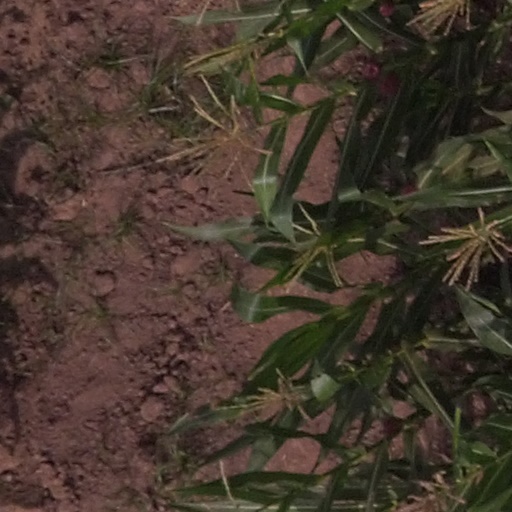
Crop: maize; corn